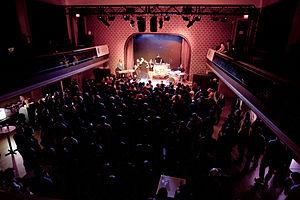
Black Milk, de son vrai nom Curtis Cross, né le 14 août 1983 à Détroit, dans le Michigan, est un rappeur et producteur de musique américain.